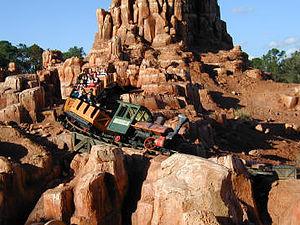
Le train de la mine est le nom courant donné à un type particulier de montagnes russes. Techniquement, ce sont des montagnes russes en métal dans un décor évoquant les trains parcourant les voies de mines d'or du Far West.